Keith Buttle

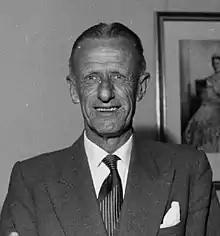

Keith Nicholson Buttle (23 November 1900 – 15 December 1973) was a New Zealand businessman and politician. He served as mayor of Auckland City from 1957 to 1959.